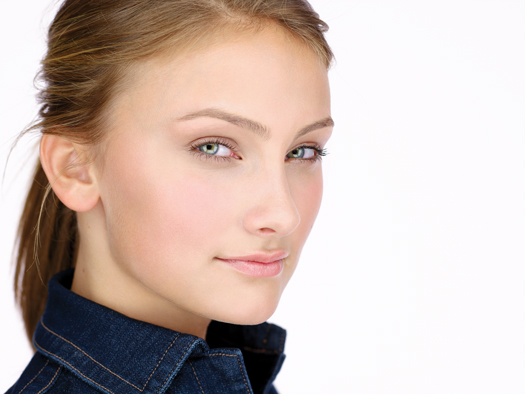
Gender: women